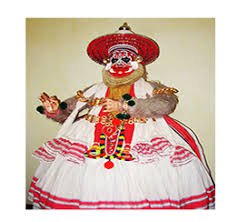
Dance form: kathakali